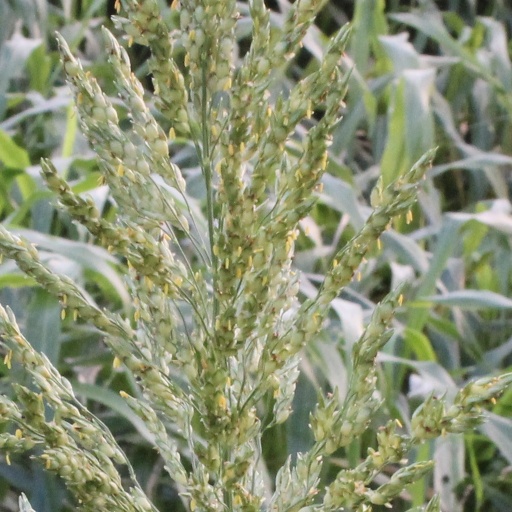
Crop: sorghum